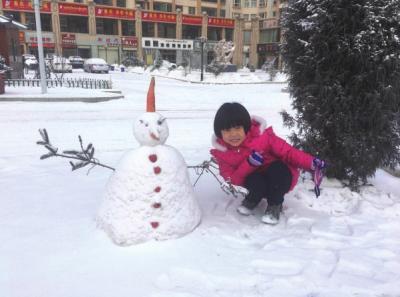
Weather: snow or frosty